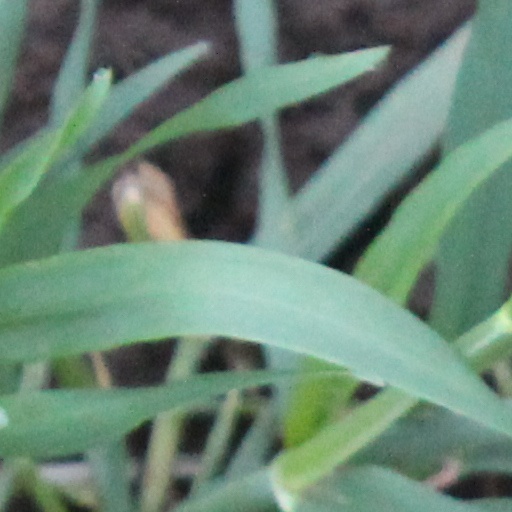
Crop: wheat